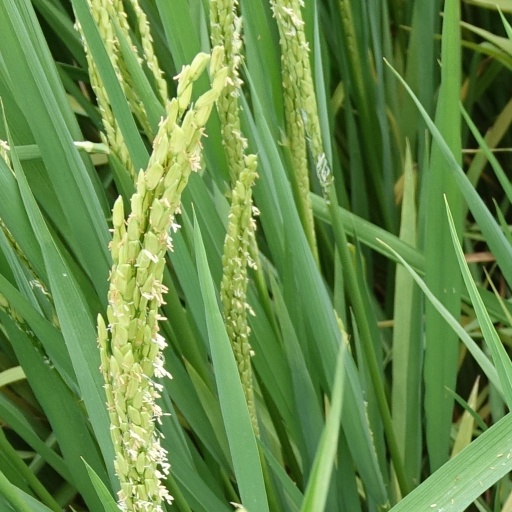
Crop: rice